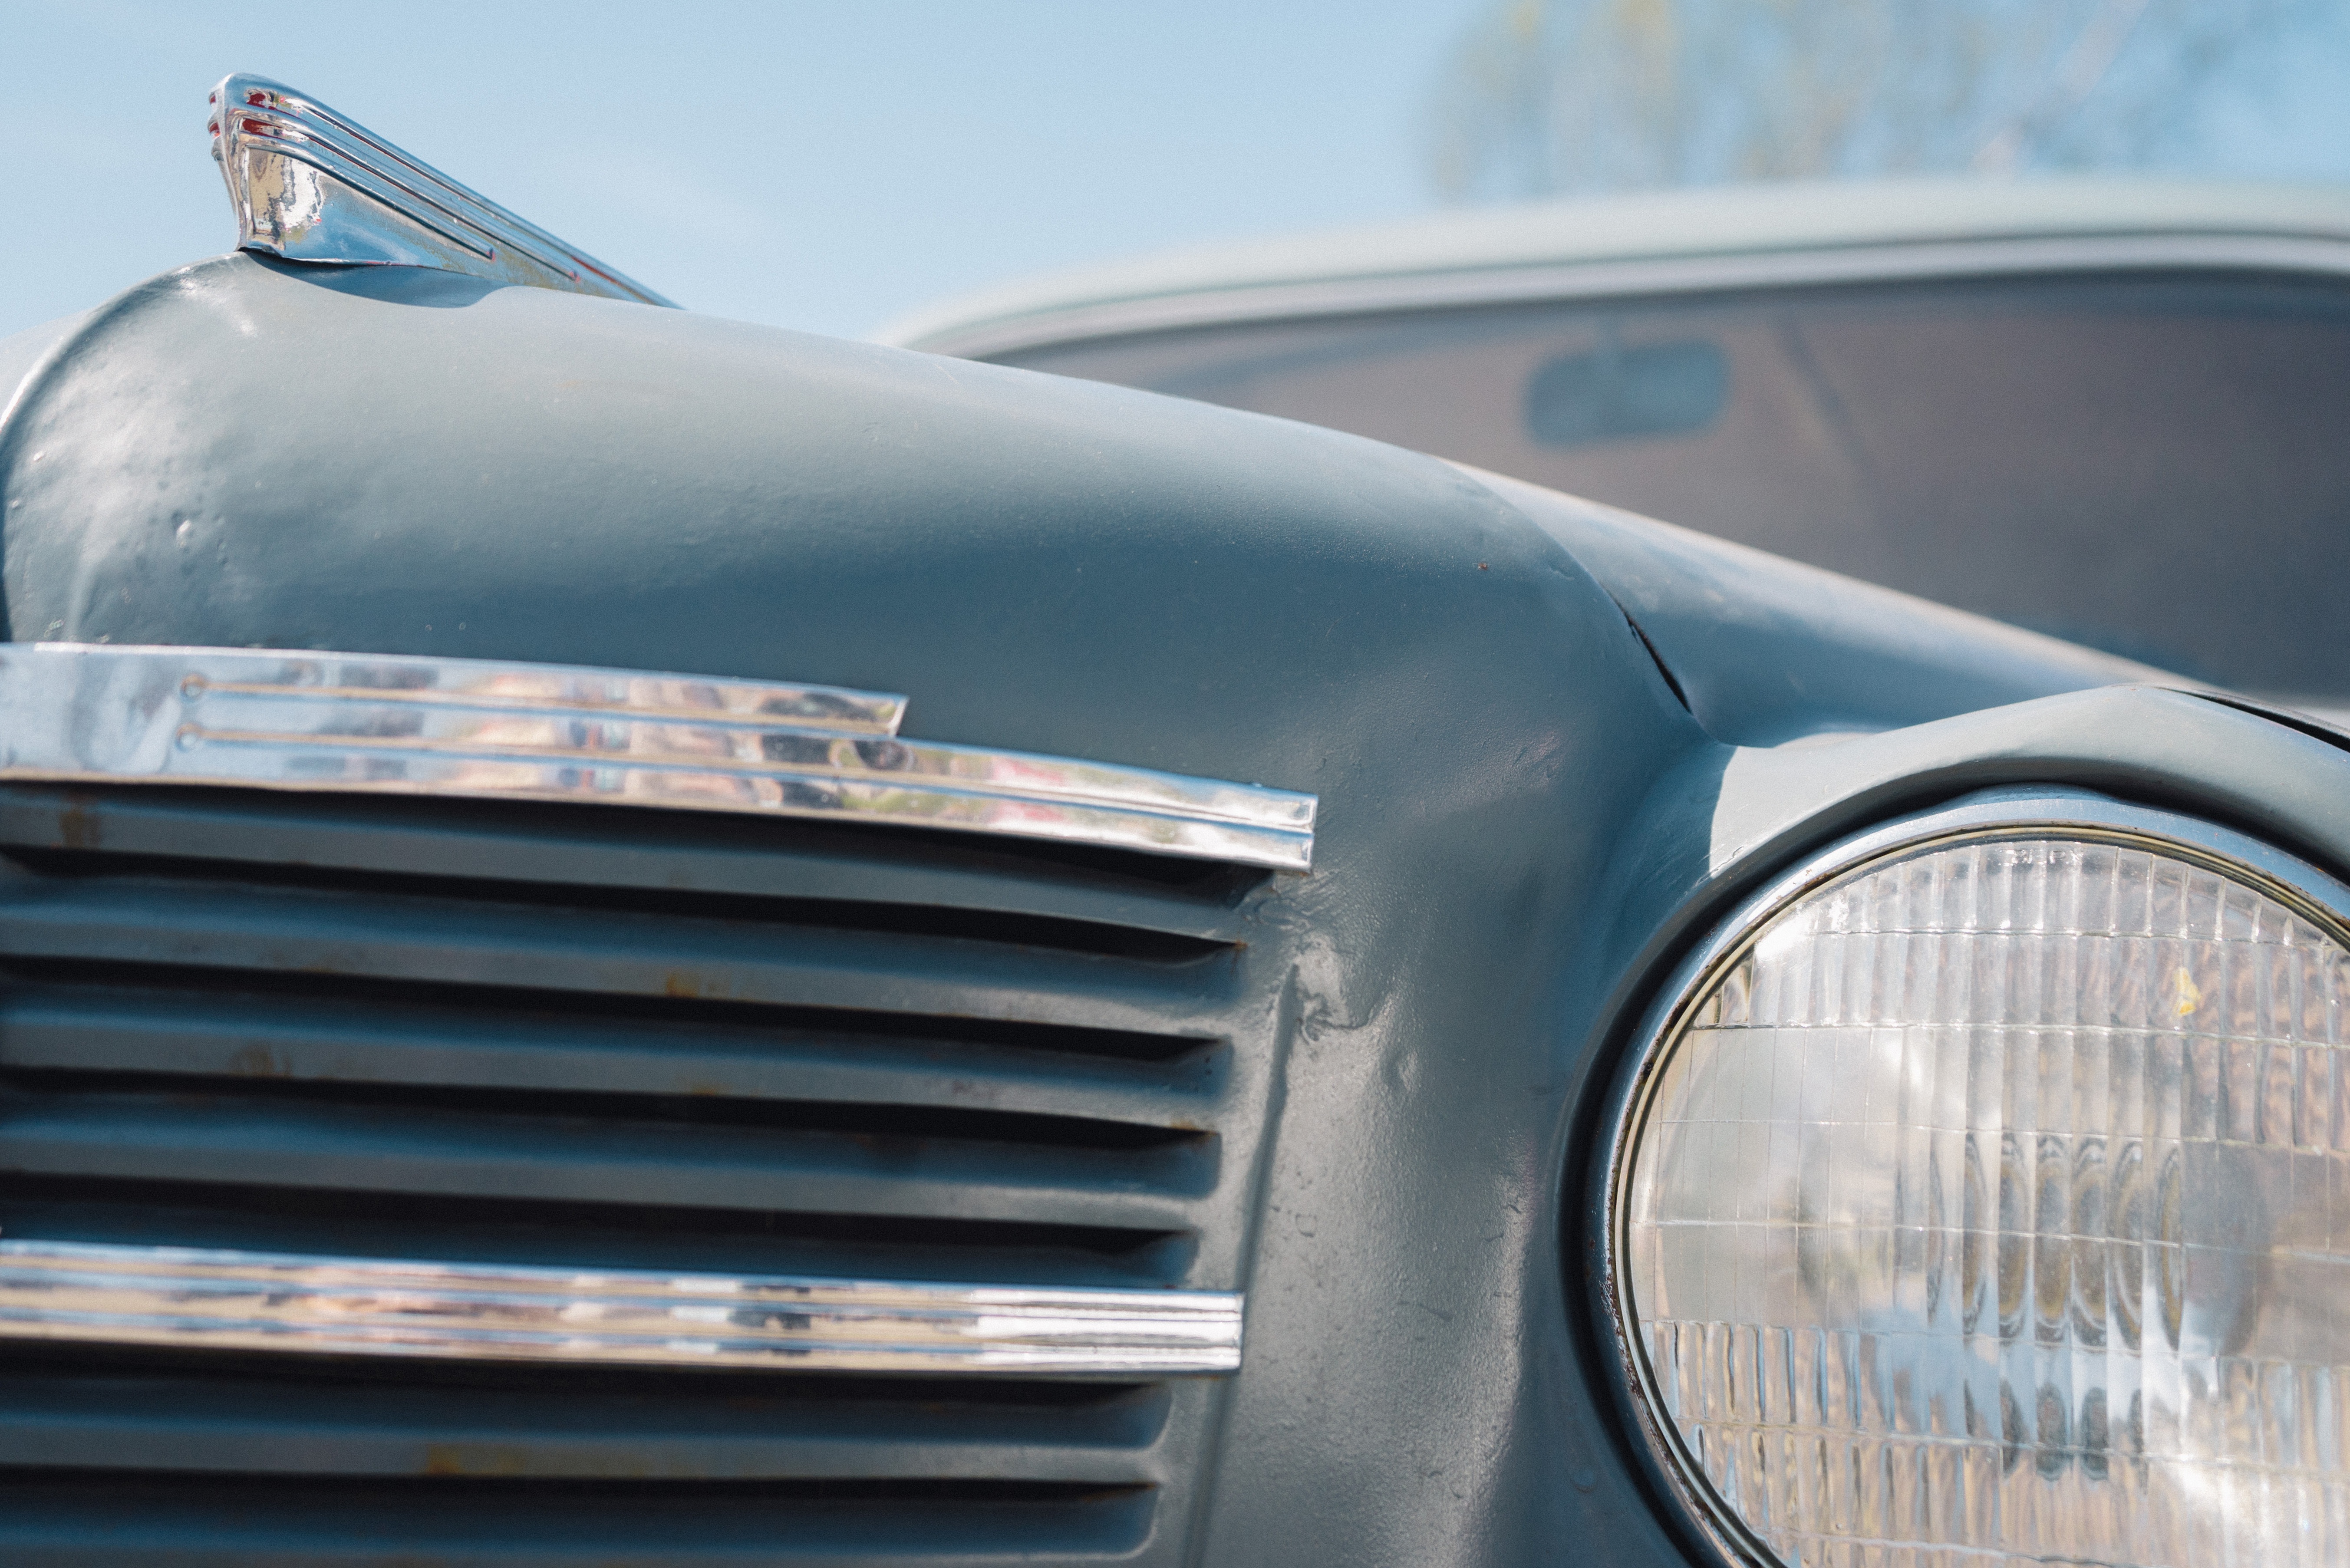
car, wheel, vehicle, grille, sports car, bumper, supercar, sedan, land vehicle, automobile make, automotive exterior, automotive design, luxury vehicle, family car, executive car